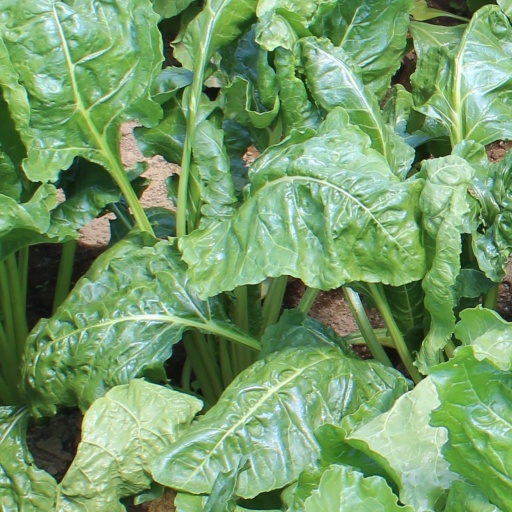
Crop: sugar beet